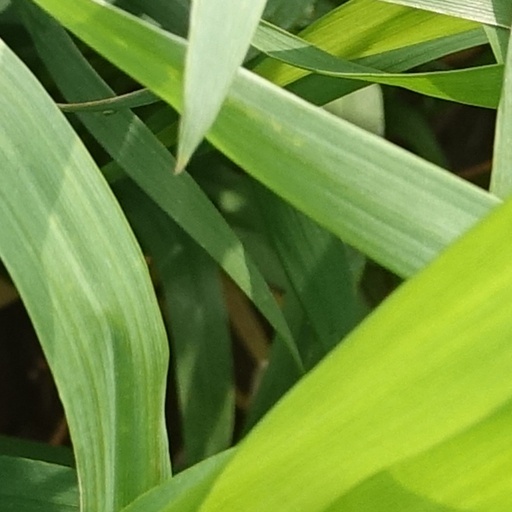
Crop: wheat